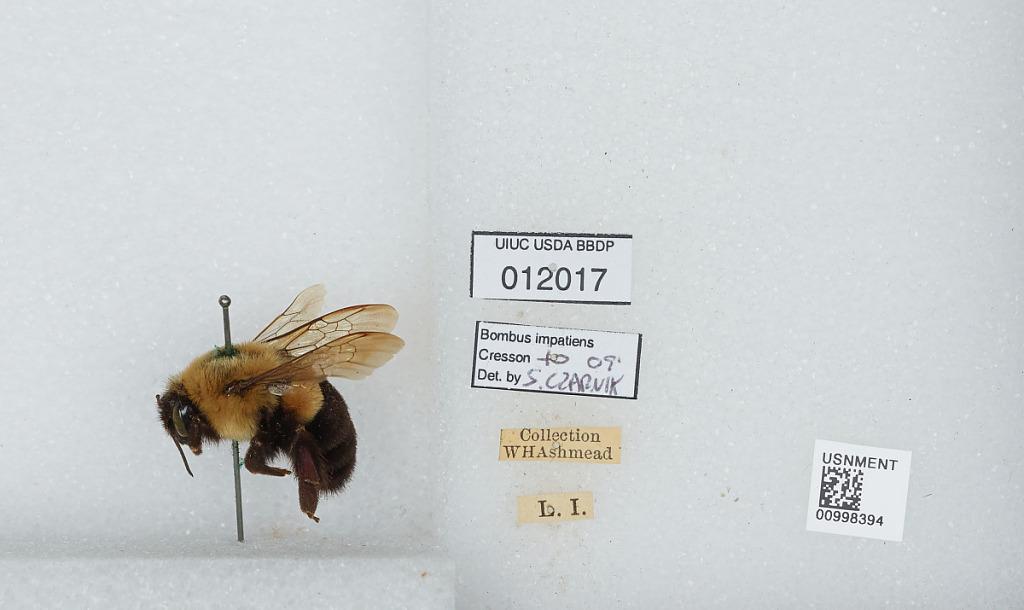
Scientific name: Bombus (Pyrobombus) impatiens Cresson
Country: United States
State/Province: New York
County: Suffolk
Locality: Long Island
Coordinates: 40.93, -72.68
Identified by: Czarnik, S.